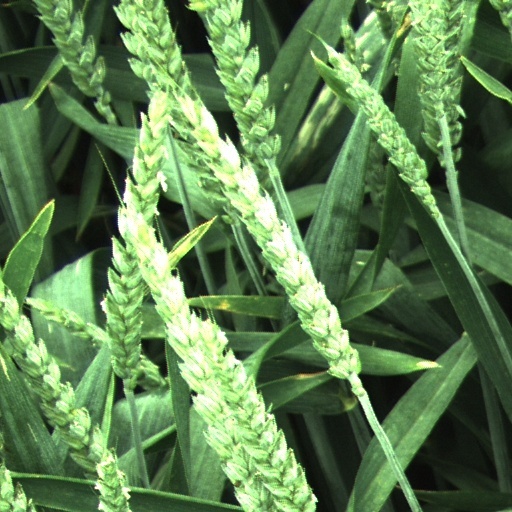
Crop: wheat